William Taylor (Scottish minister)

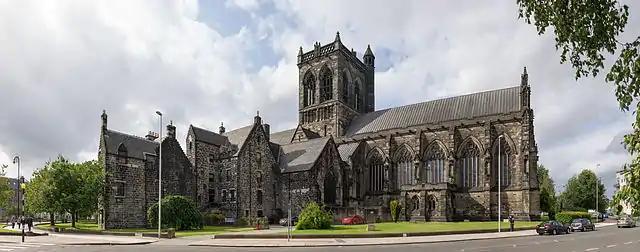
Paisley Abbey

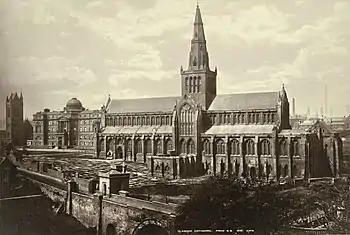
St Mungo's (Glasgow Cathedral) in the 19th century

William Taylor was born in 1744, the fifth son of Robert Taylor (possibly a land factor) of Trinity Gask in Perthshire. He received his early education in the parochial school in the neighbouring Parish of Fowlis (or Foullis) Wester and proceeded to Edinburgh University, where he graduated M.A.